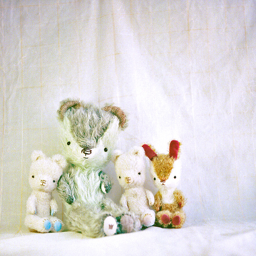
Four stuffed toys sitting in a row next to a white wall.
Stuffed animals placed in front of a white background.
4 stuffed animals sitting in front of a white backgruond
an image of four stuffed animals laying against a white backdrop
Four stuffed animals against a plain light colored background